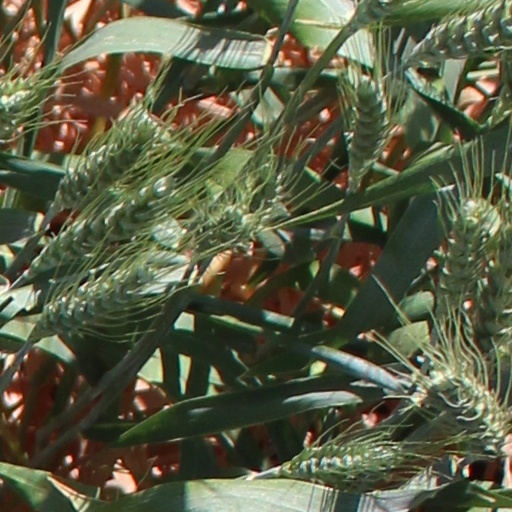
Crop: wheat